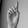
ASL letter: D